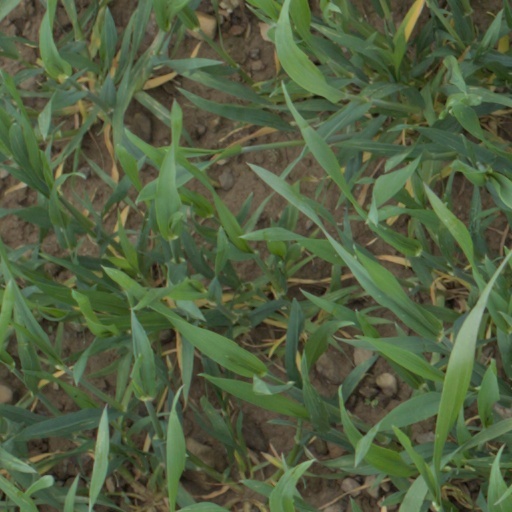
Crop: wheat